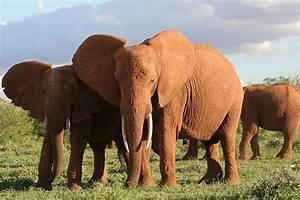
elephant